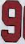
Number: 9